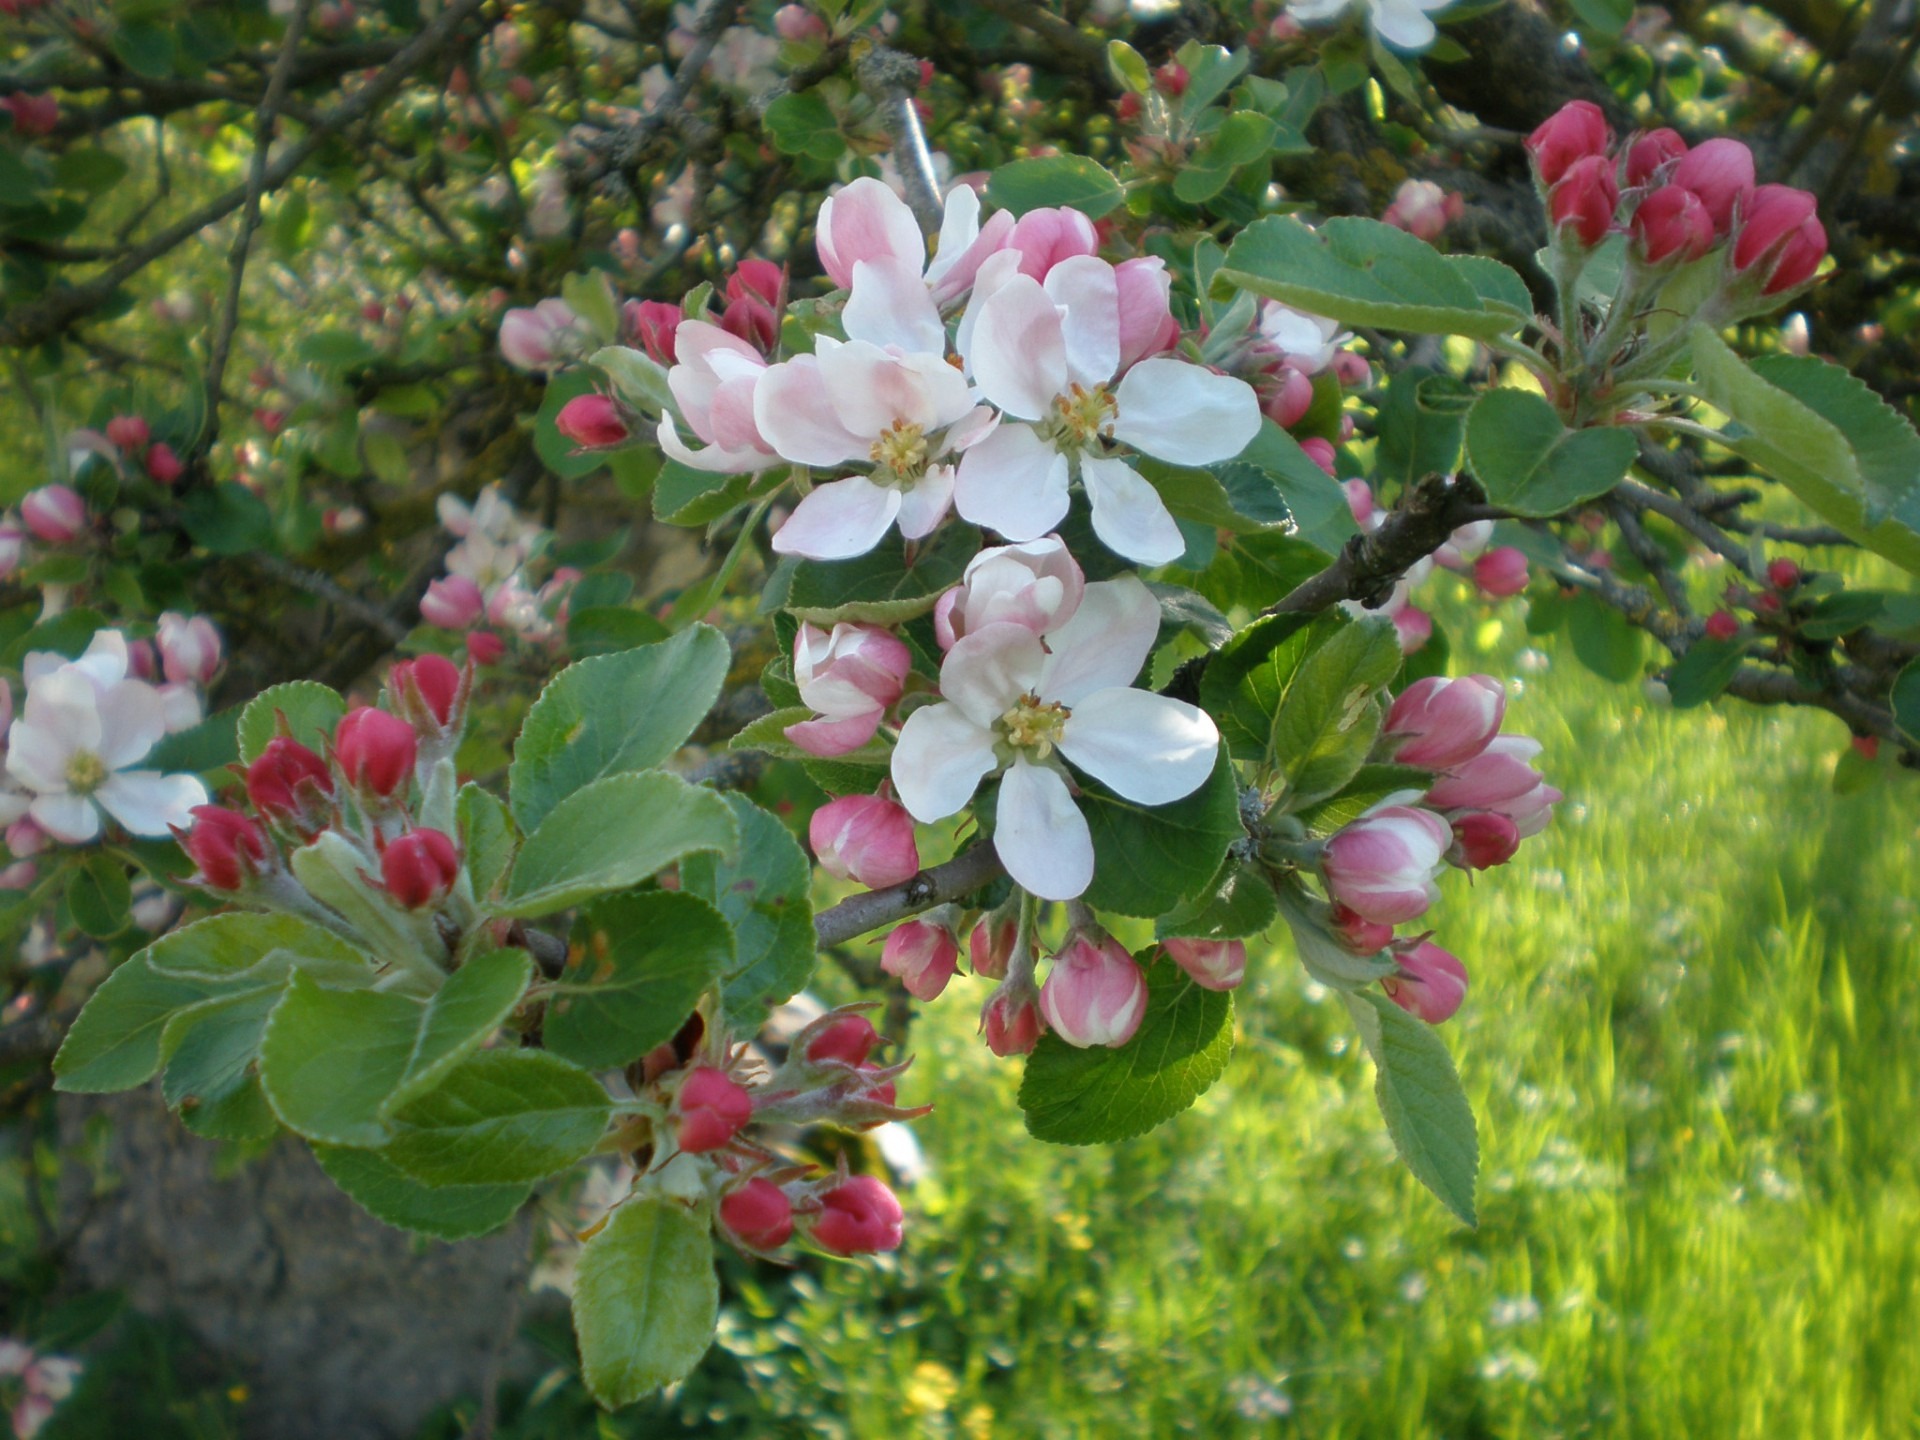
branch, blossom, plant, white, flower, bloom, food, produce, botany, garden, pink, flora, leaves, shrub, apple blossom, flowering plant, land plant